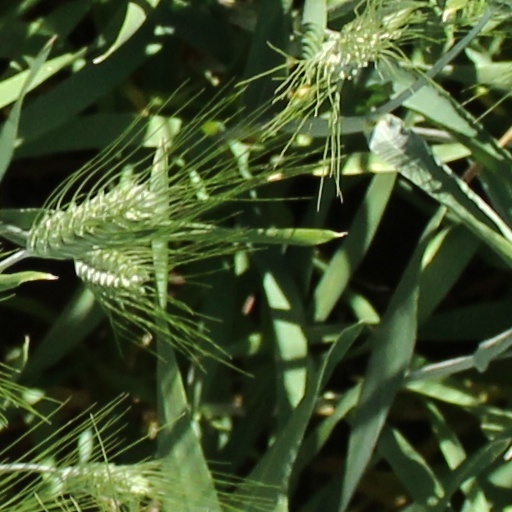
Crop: wheat